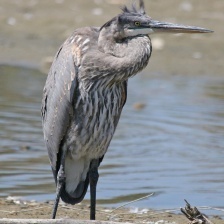
Species: BLUE HERON
Scientific name: ARDEA HERODIAS
ImageNet parent category: little_blue_heron